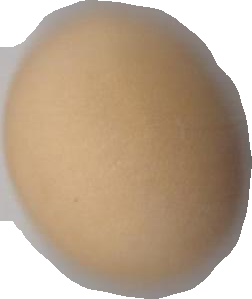
Variety: Dega